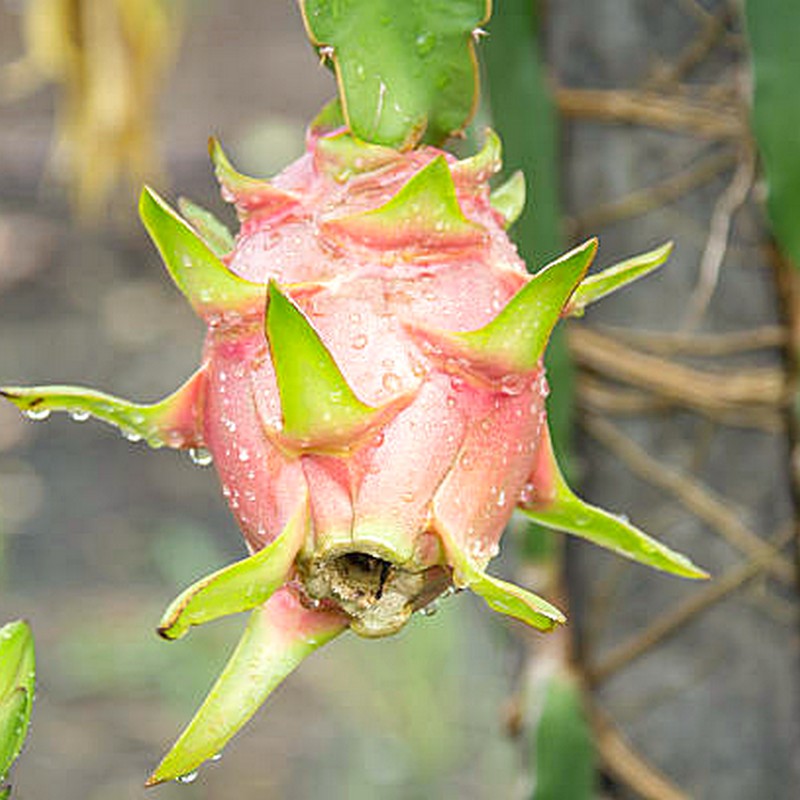
Label: Fresh Dragon Fruit